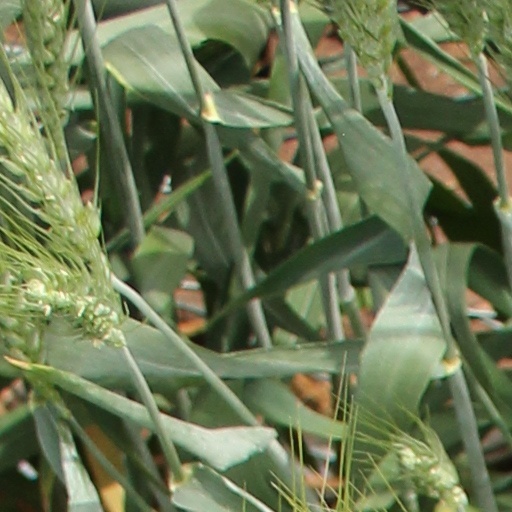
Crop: wheat